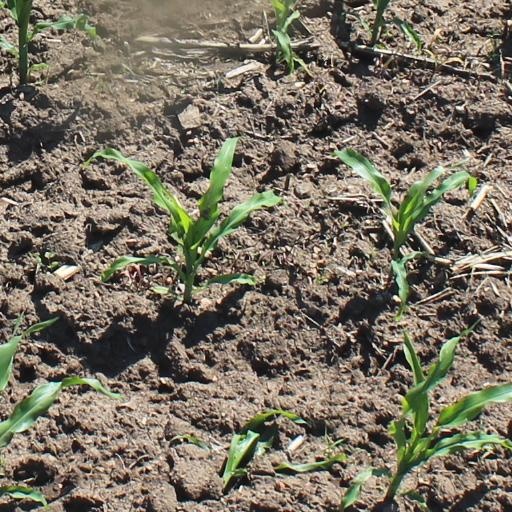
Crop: maize; corn